Body relative direction

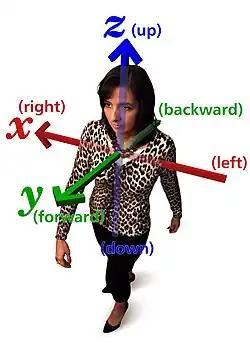
A non-flipped image of a right-handed Cartesian coordinate system, illustrating the "x" (right-left), "y" (forward-backward) and "z" (up-down) axes relative to a human being.

Body relative directions (also known as egocentric coordinates) are geometrical orientations relative to a body such as a human person's body or a road sign.